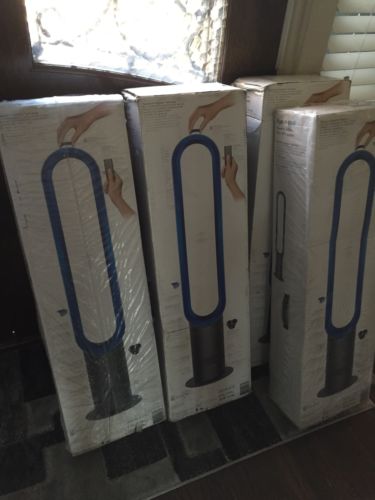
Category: fan